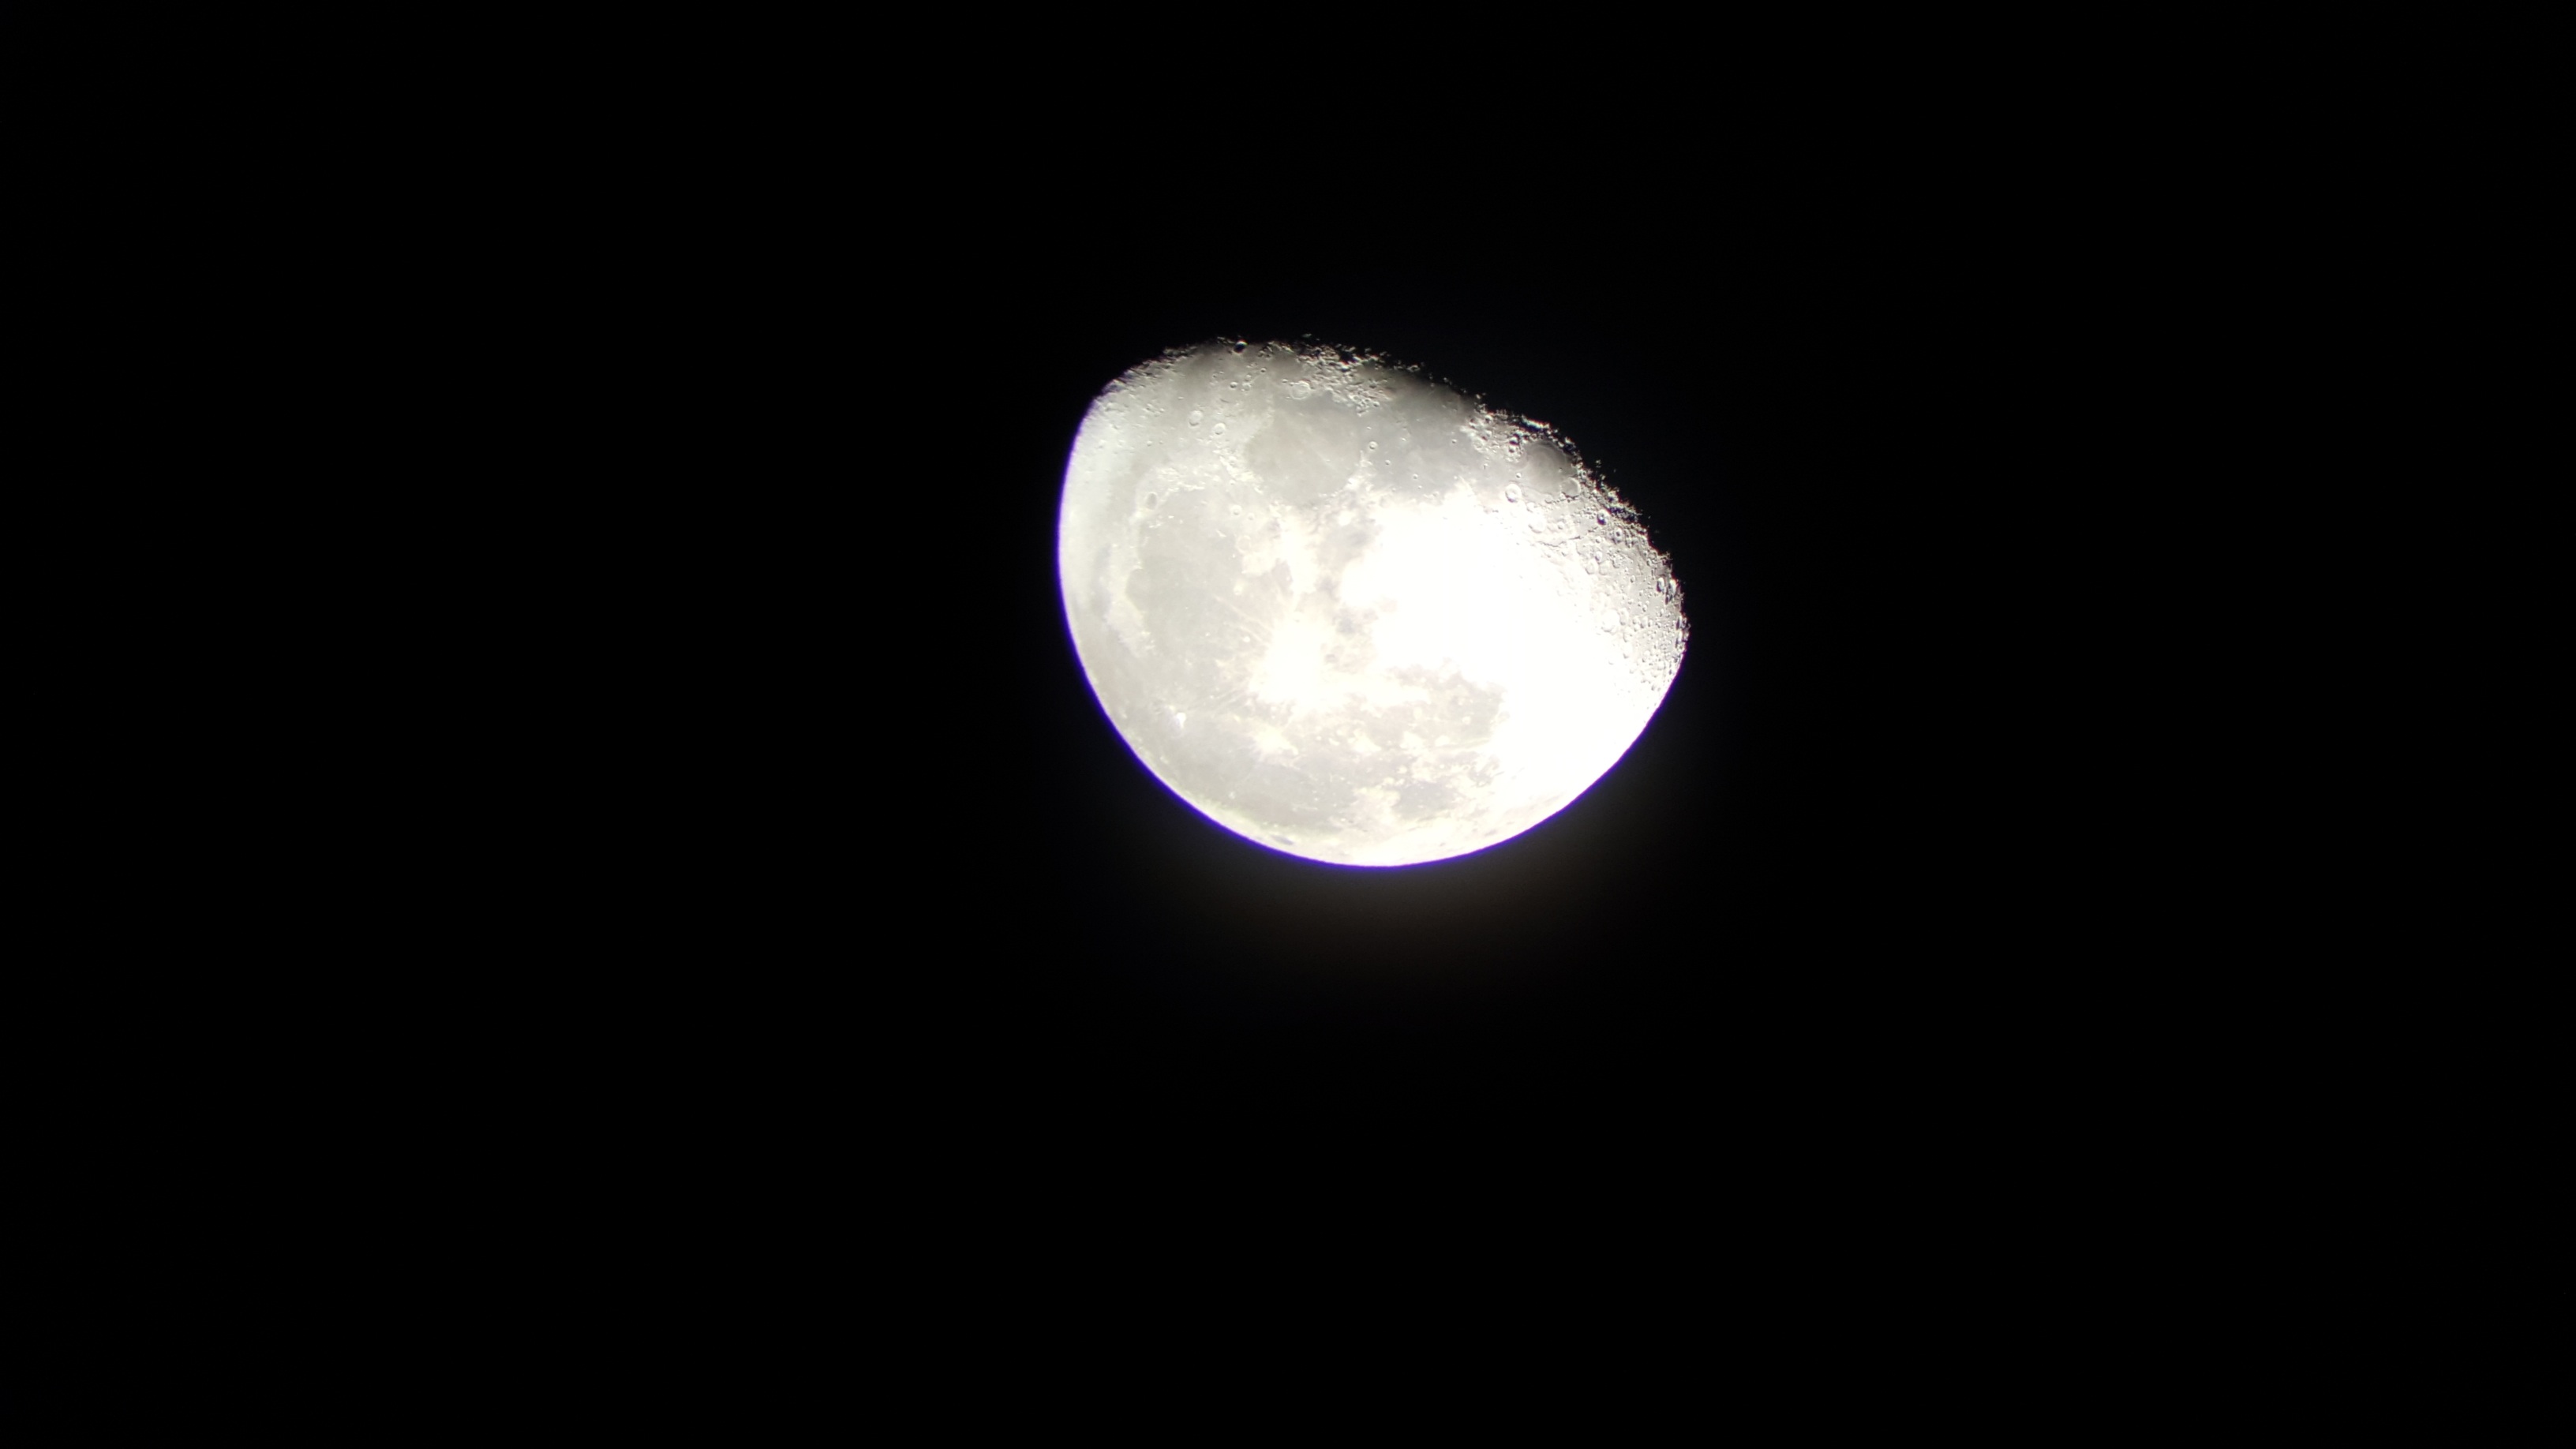
moon, black and white, astronomical object, atmosphere, full moon, circle, moonlight